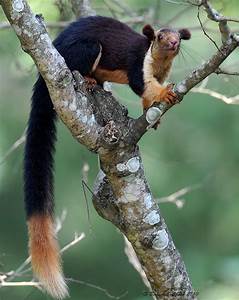
Label: squirrel